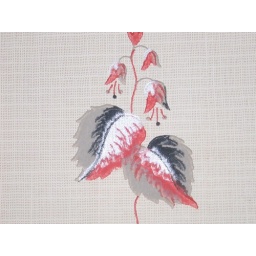
close up of the old wall paper found under the drywall on e 13th.